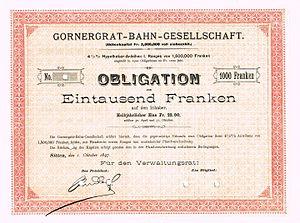
Le chemin de fer du Gornergrat, en allemand Gornergrat Bahn, fonctionne en Suisse sur une ligne de chemin de fer à crémaillère reliant Zermatt au Gornergrat dans la région du massif du Mont-Rose.